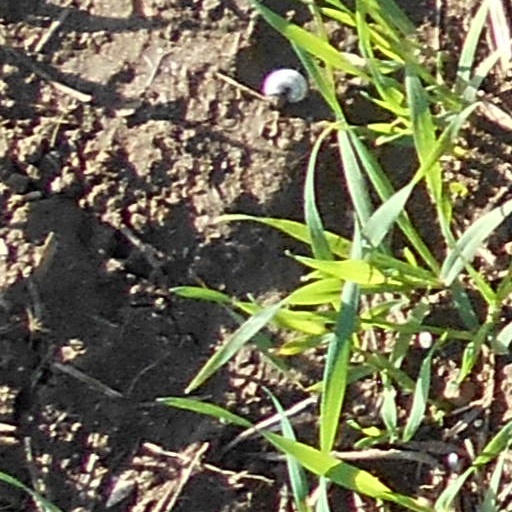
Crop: wheat